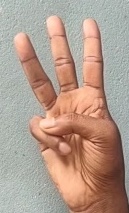
ASL sign: W